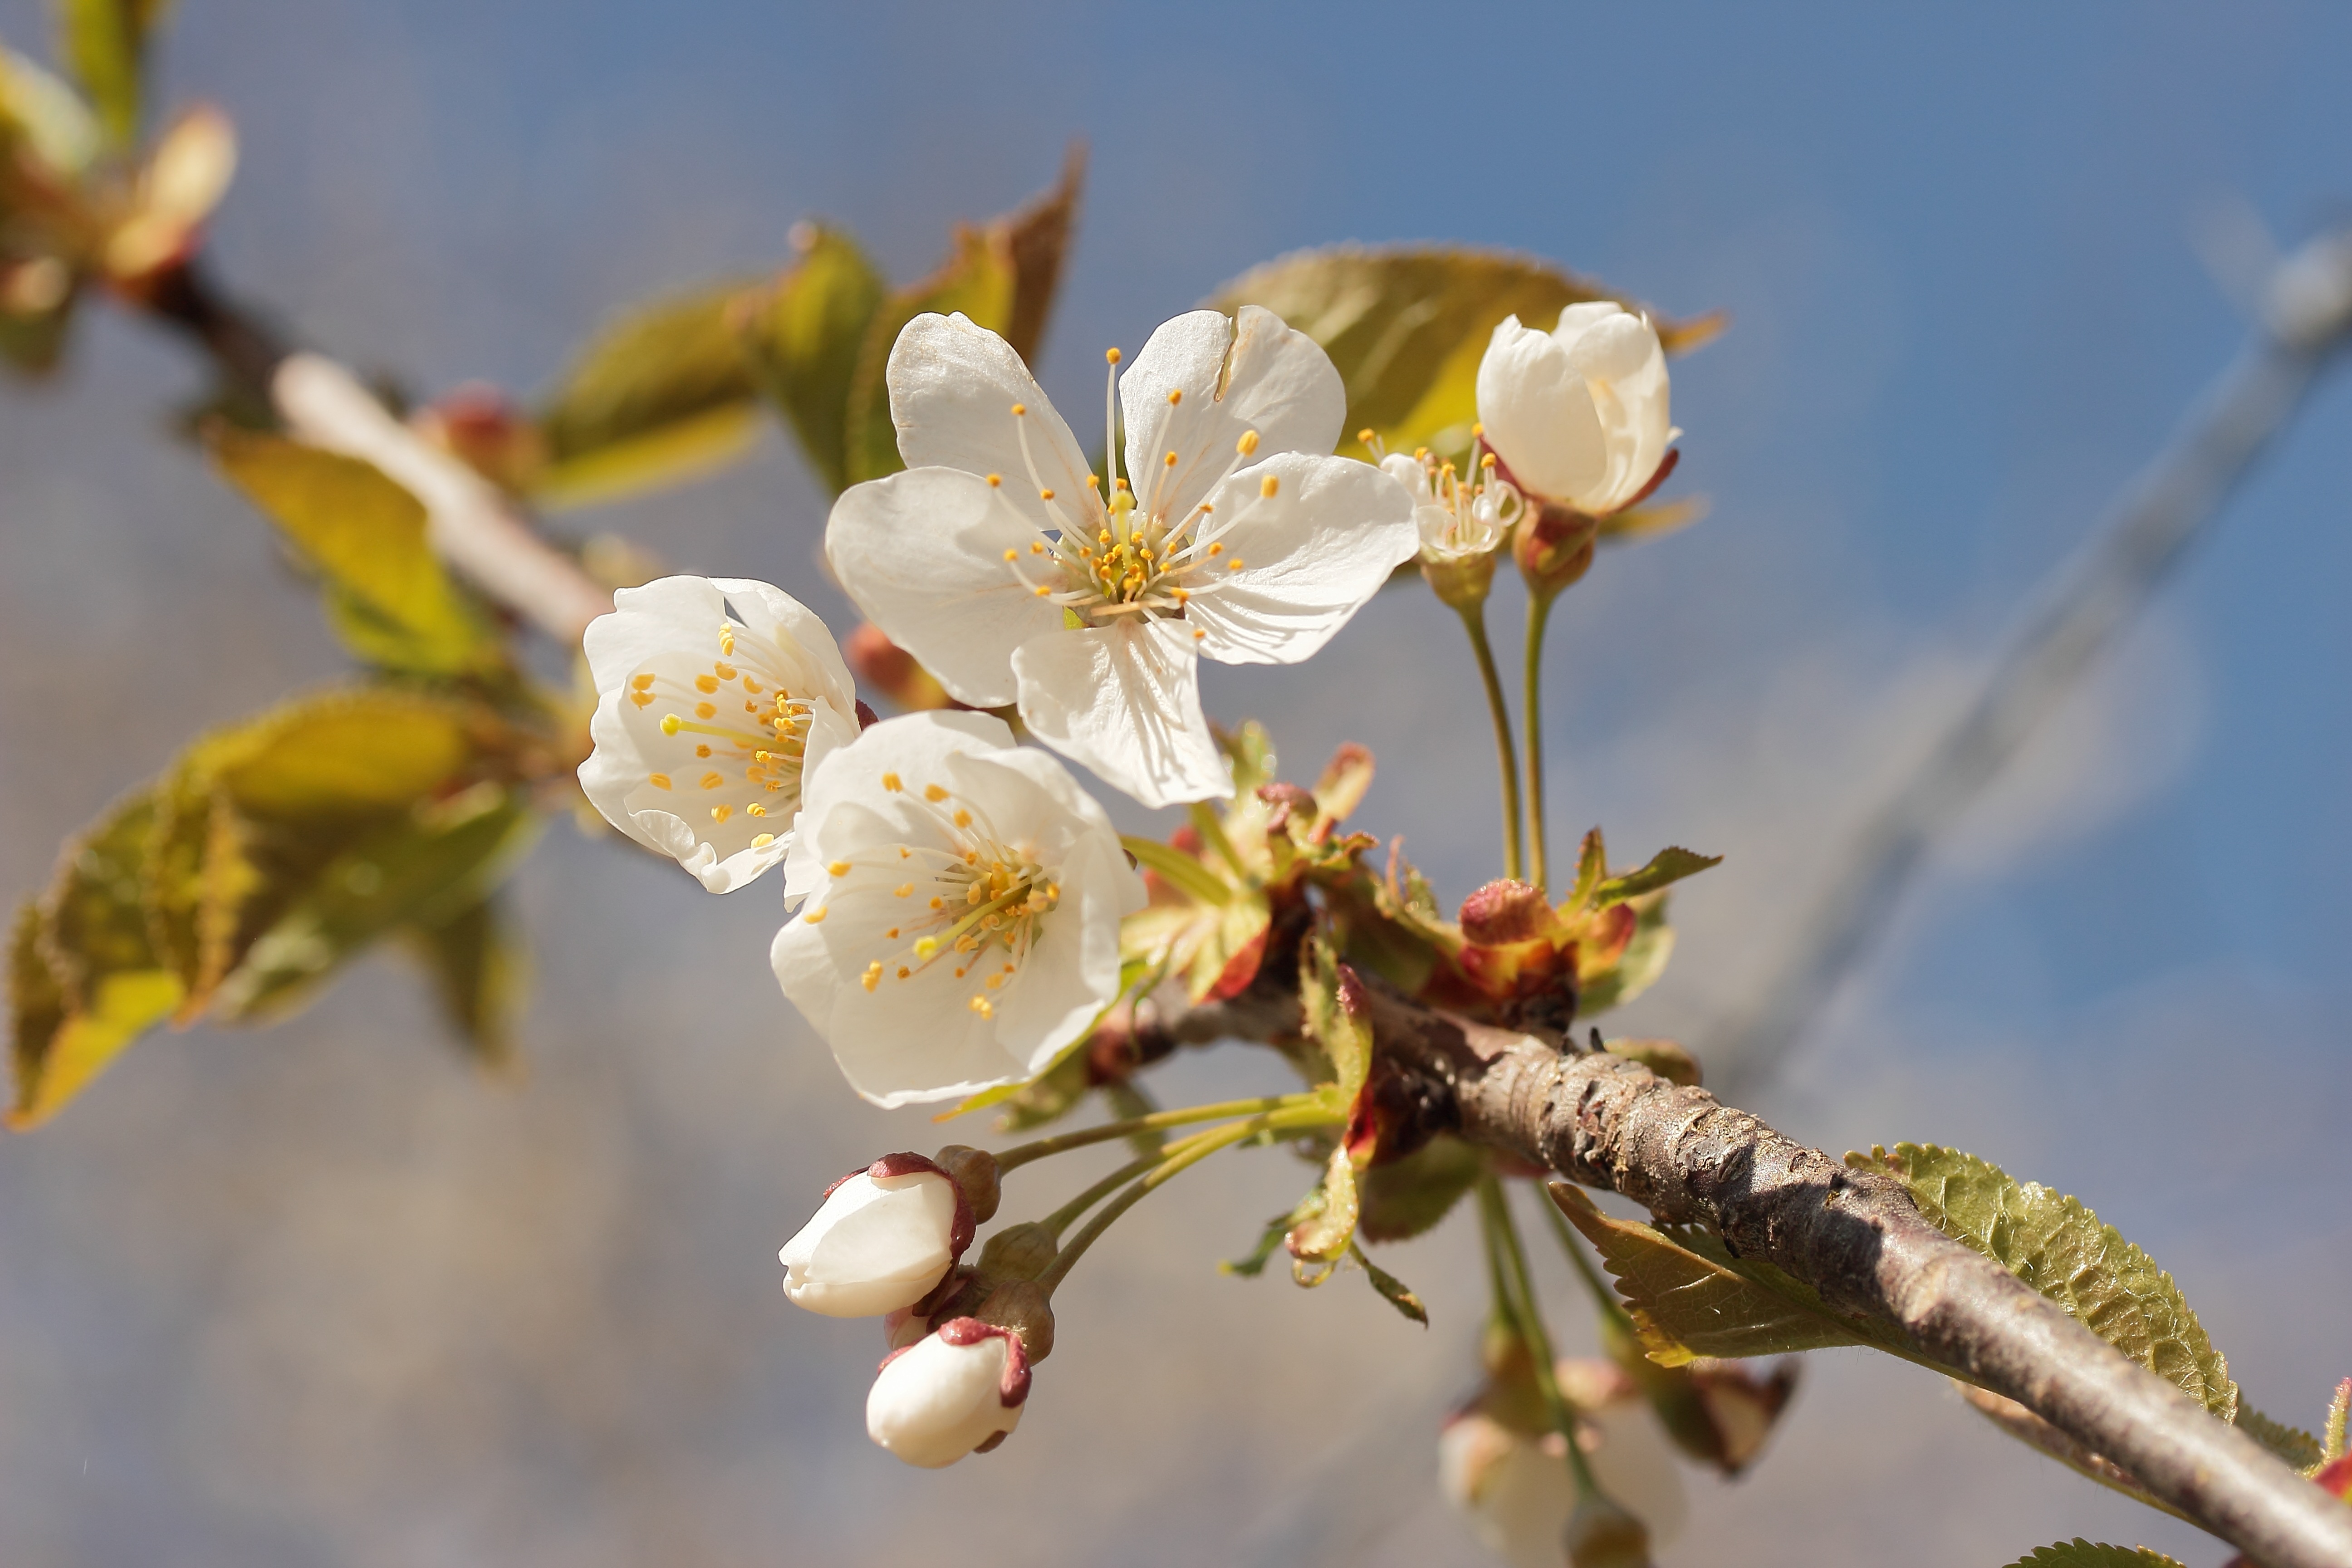
nature, branch, blossom, plant, white, fruit, flower, petal, bloom, food, spring, produce, botany, flora, close up, fruit tree, macro photography, apple blossom, flowering plant, land plant